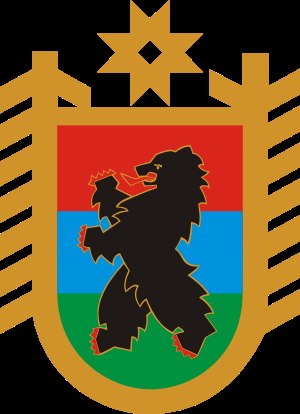
Karelens historie / Under russisk styre
Russiske Karelens våben
Karelen blev tidligt et omtvistet område for Sverige og Novgorod, siden Rusland. Republikken Novgorod regnede Karelen blandt sine besiddelser, og det var først i 1293, at den sydvestre del af landskabet takket være Torgils Knutsson lagdes under Sverige. Gennem freden i Nöteborg 1323 blev til Sverige formelt afstået landet vest for en grænselinje trukket fra Systerbäck til Saijokis udmunding i Vuoksen og derfra til det sydlige Saima. Vyborg blev hovedstad i det svenske område. Men størstedelen af landskabet forblev under Novgorod, og dets befolkning antog med tiden alment den græsk-ortodokse lære. Hovedkraften bag det græsk-ortodokse missionsarbejde blev klostrene Valamo, som angives at være grundlagt år 992, og Konevits, anlagt år 1393, begge i Ladoga. Kexholm, hvor der allerede i hedningetiden synes at have været befæstninger, var såvel i militær som i administrativ henseende centrum. I egnene omkring Ladoga var en talrigere befolkning bofast, mens derimod det nordlige Karelen var næsten ganske øde og alene besøgtes i forbindelse med jagt og fiskeri eller tilfældigt svedjebrug.